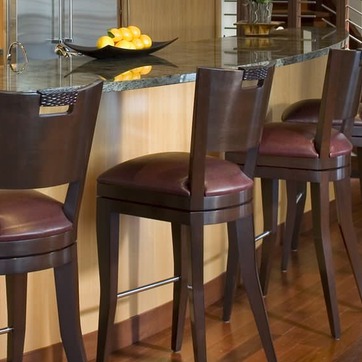
Material: leather